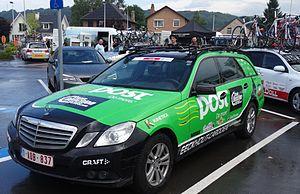
Reportage photographique réalisé le dimanche 8 juin à l'occasion du départ du Mémorial Philippe Van Coningsloo 2014 à Wavre, Belgique.
La saison 2014 de l'équipe cycliste An Post-ChainReaction est la neuvième de cette équipe.